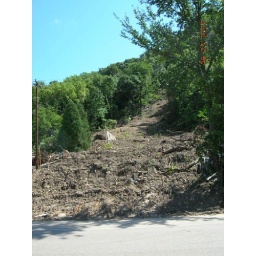
All that is left of the house is the north wall of the basement foundation shown just left of center in the picture.